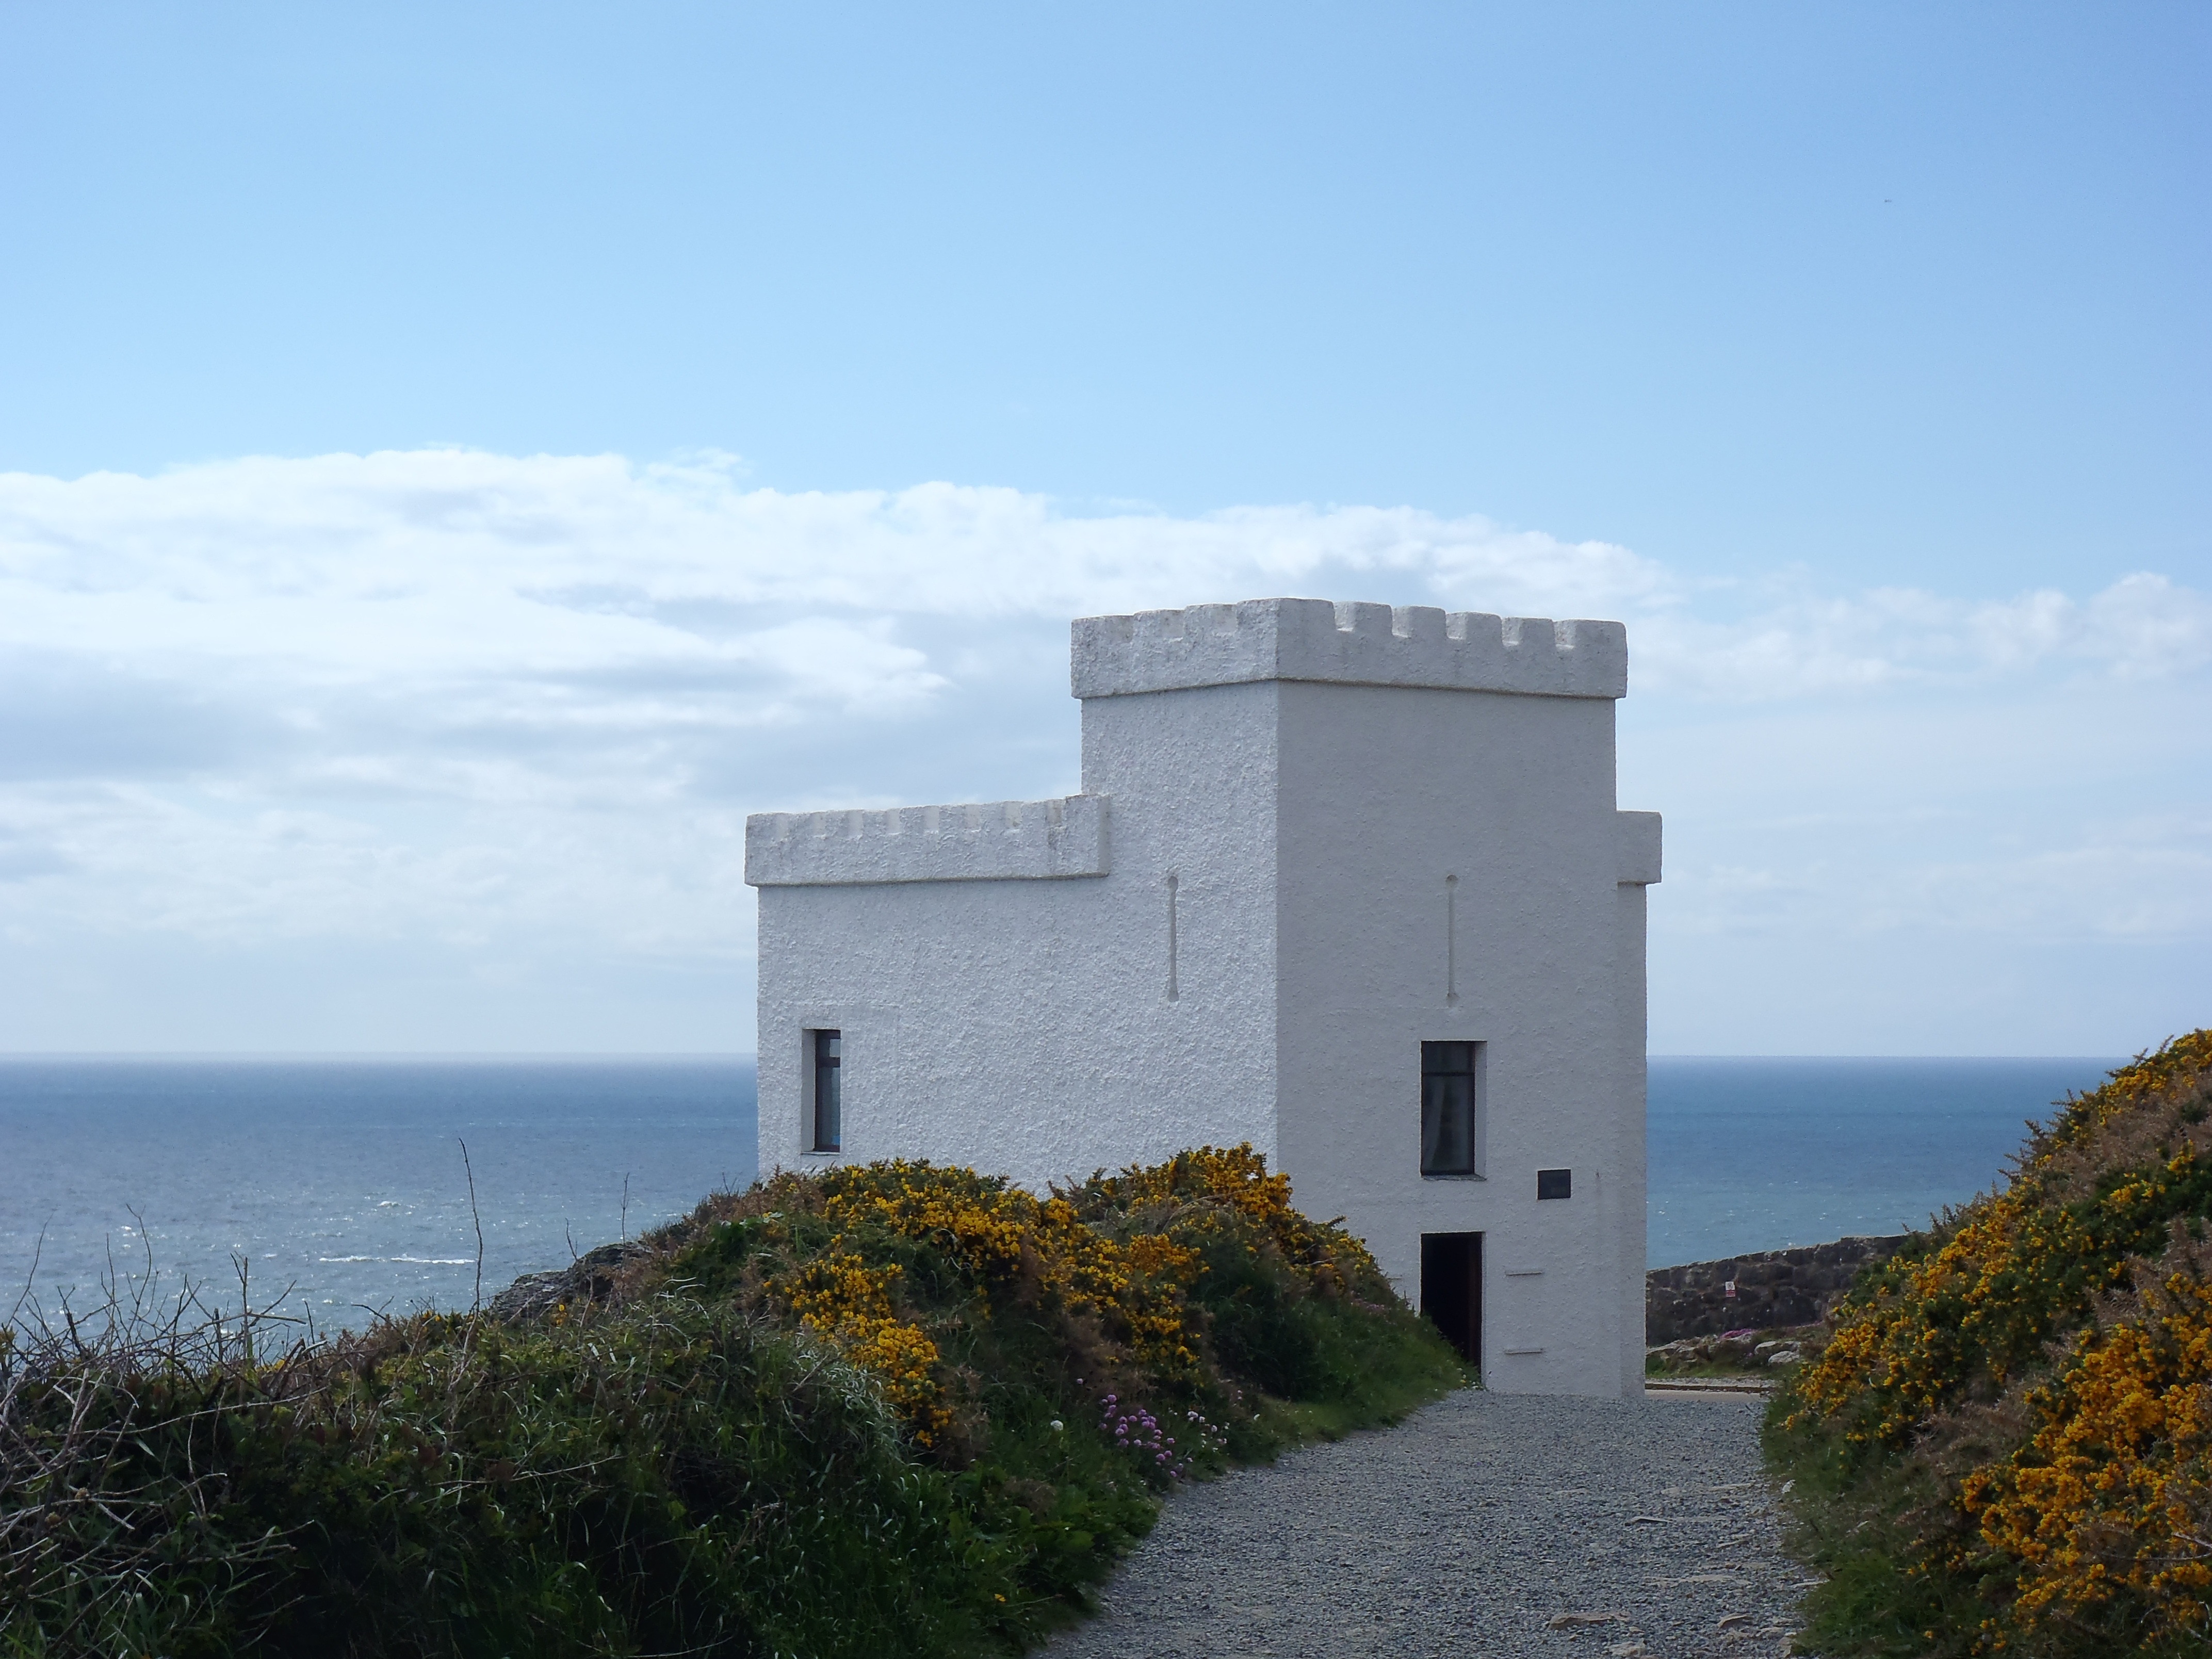
sea, coast, path, horizon, lighthouse, building, heaven, tower, island, castle, fortification, england, kingdom, ellins tower